Italian Australians

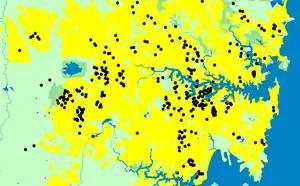
One dot denotes 100 Italy born Sydney residents.

Conversely, after the war experience, the Australian government embarked on the 'Populate or Perish' program, aimed to increase the population of the country for strategically important economic and military reasons. The immigration debate in postwar Australia assumed new dimensions as official policy sought a significant increase in the number and the diversity of immigrants, and to find a place for those coming from a tired and torn Europe. The war had occasioned a shift in migration patterns, pressing the need to place a large number of people who could not return to their own countries for a wide range of reasons. This was the case of over ten million people from Central and North-eastern Europe, such as Poles, Germans, Greeks, Czechs, Yugoslavs and Slovaks. An important stage in this immigration program began with the Displaced Persons Scheme in 1947, which attracted over 170,000 displaced persons to Australia.